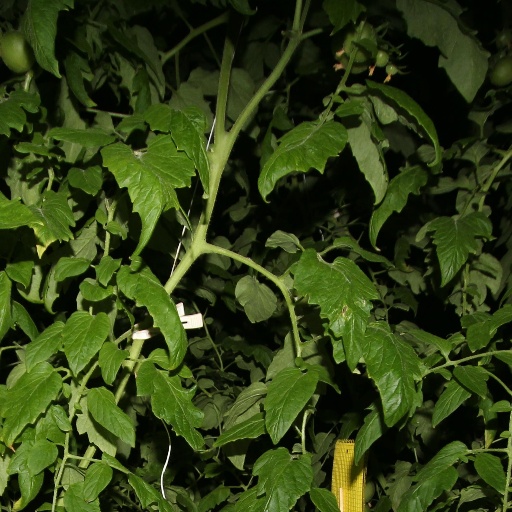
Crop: tomato